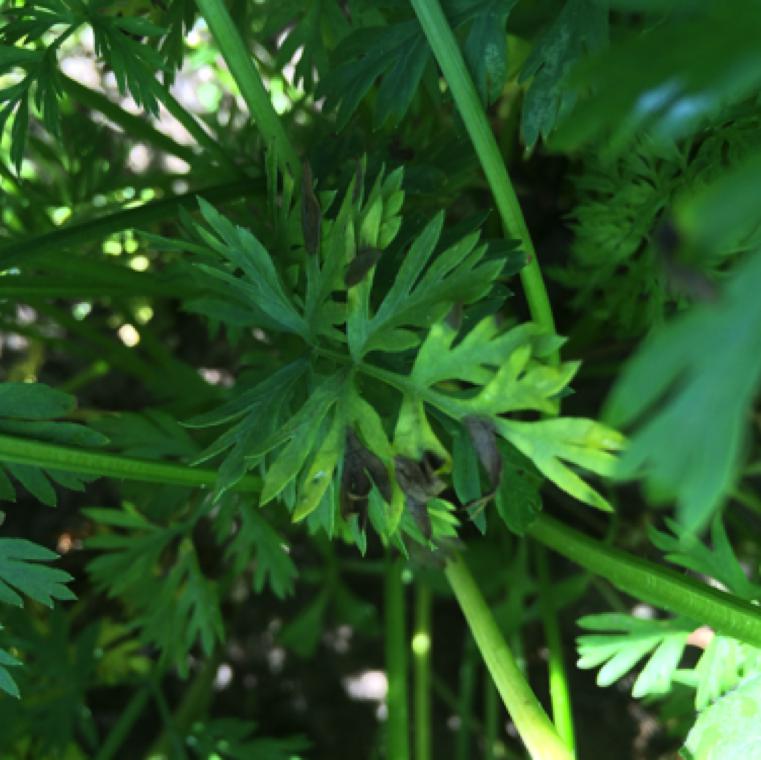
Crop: unknown
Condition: carrot_carrot_alternaria_blight